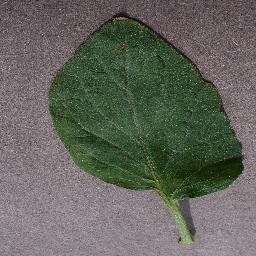
Label: Tomato___Target_Spot